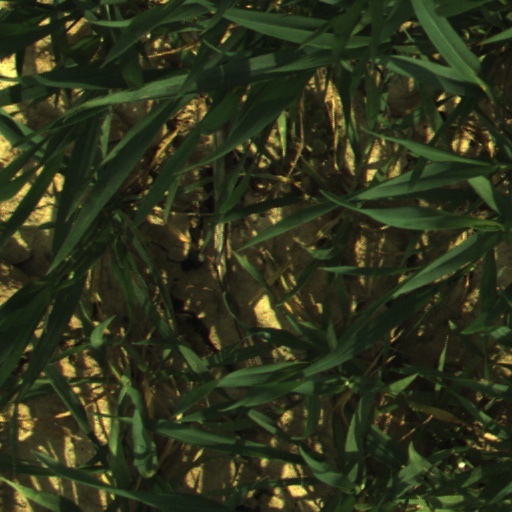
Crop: wheat